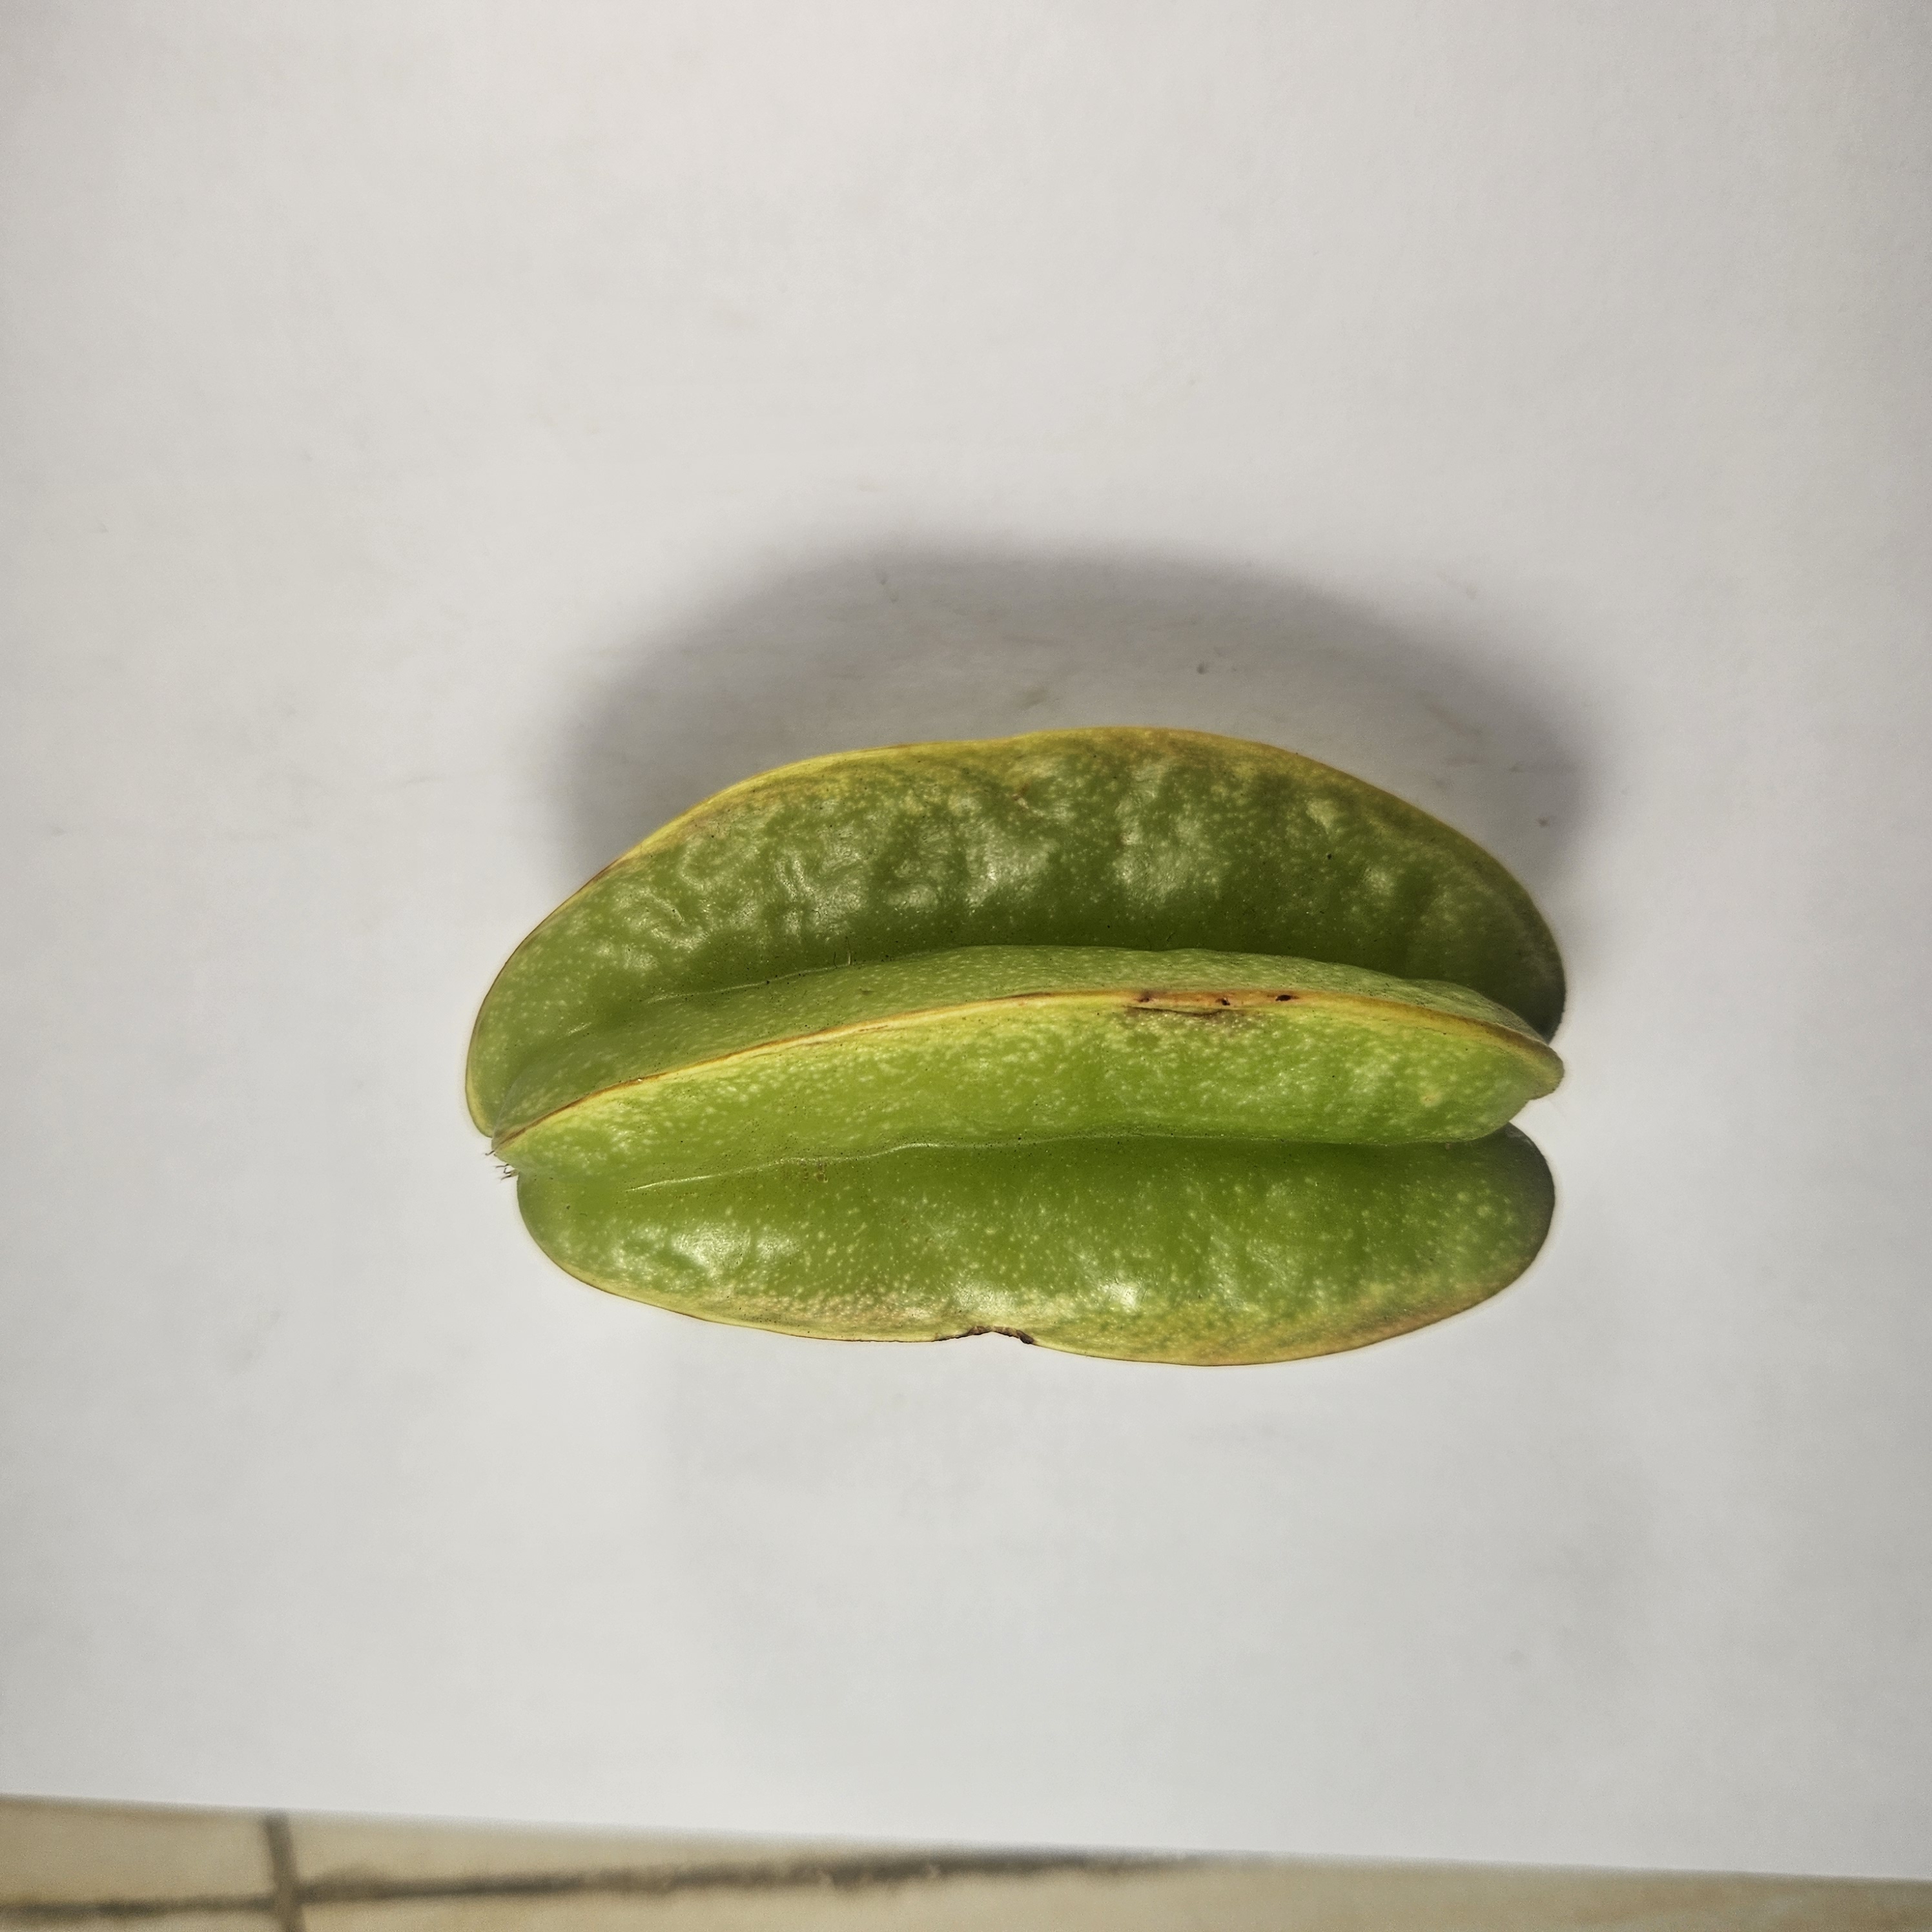
Label: Healthy Fruits